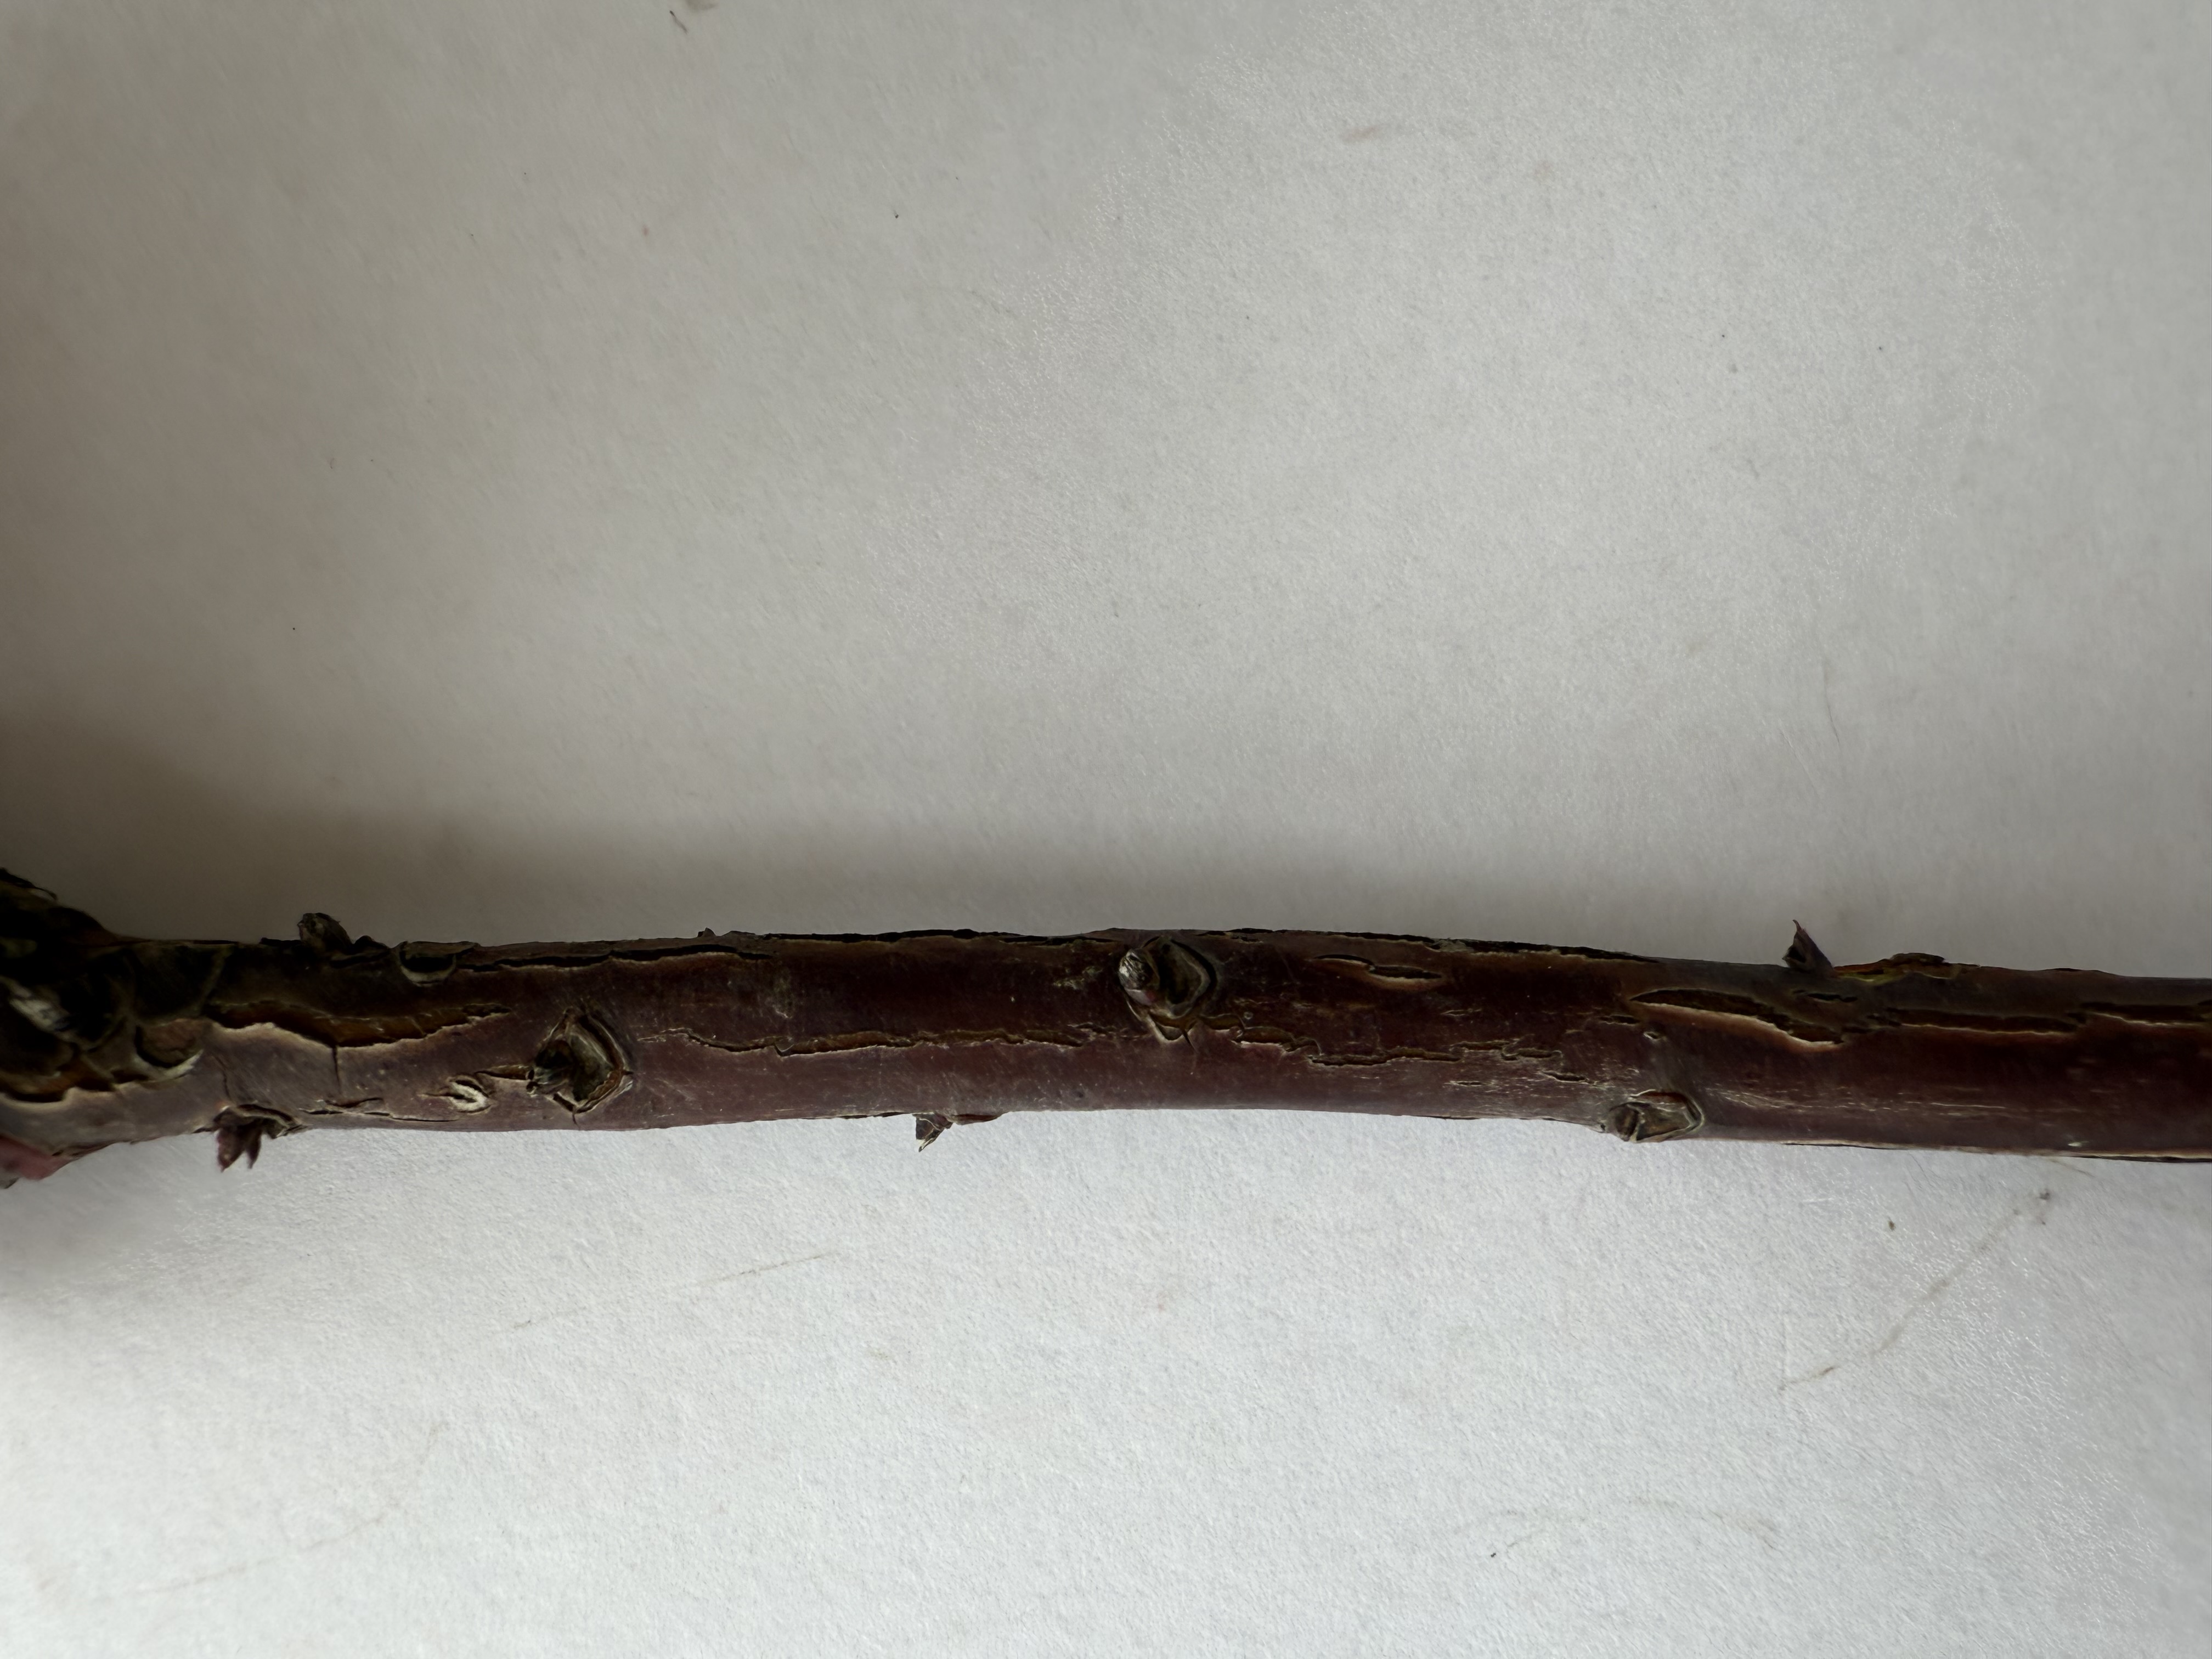
Variety: Strawberry Tree